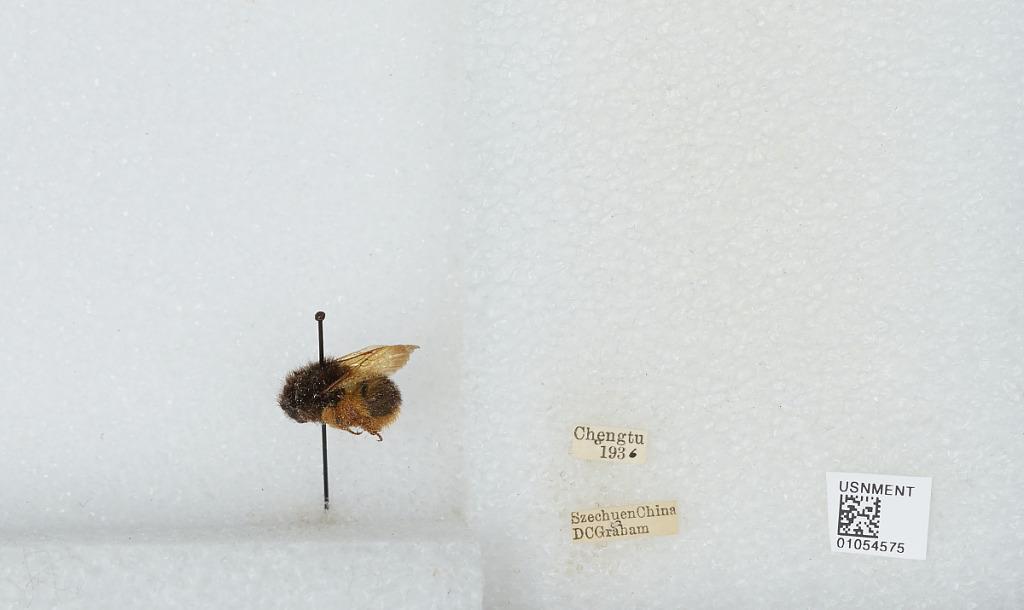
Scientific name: Bombus sp.
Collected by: D. Graham
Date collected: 1936--
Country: China
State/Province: Sichuan
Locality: Chengdu
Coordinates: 30.6586, 104.065